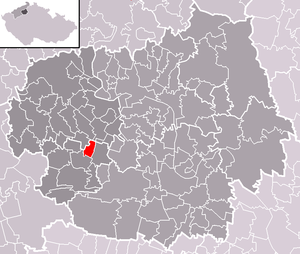
Černiv est une commune du district de Litoměřice, dans la région d'Ústí nad Labem, en République tchèque. Sa population s'élevait à 156 habitants en 2018.